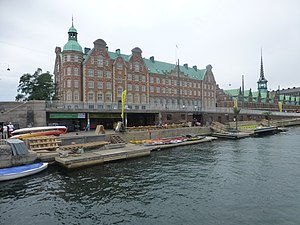
Børsgade
C.F. Tiegens hus med Børskaj nedenfor.
Børsgade er en gade på Slotsholmen i Indre By i København, der forbinder Christiansborg Slotsplads med Knippelsbro. Gaden blev oprindeligt anlagt som en dæmning, der forbandt Slotsholmen med den første Knippelsbro, der blev opført i 1618-1620 som en forbindelse til den nye bydel Christianshavn. Gennem senere udvidelser opstod så den nuværende gade, der fik sit navn i 1869 efter Børsen, som den ligger langs med.